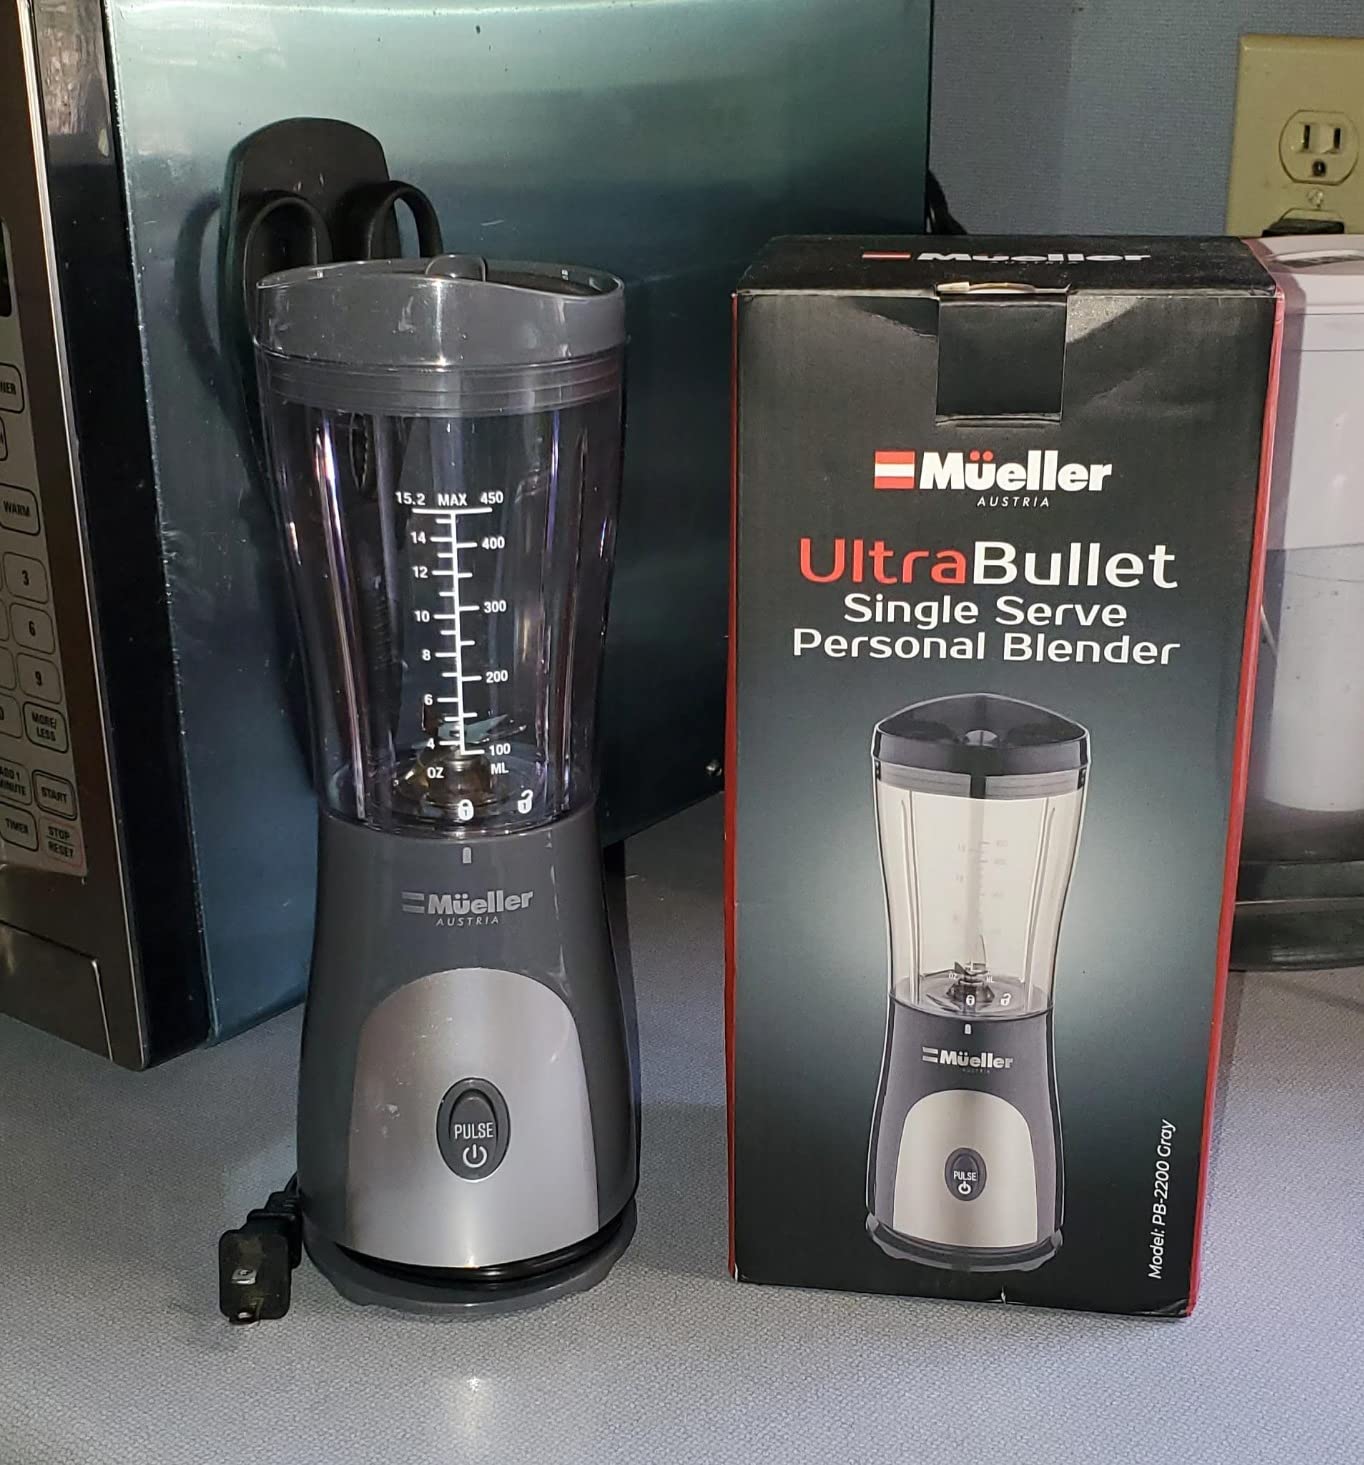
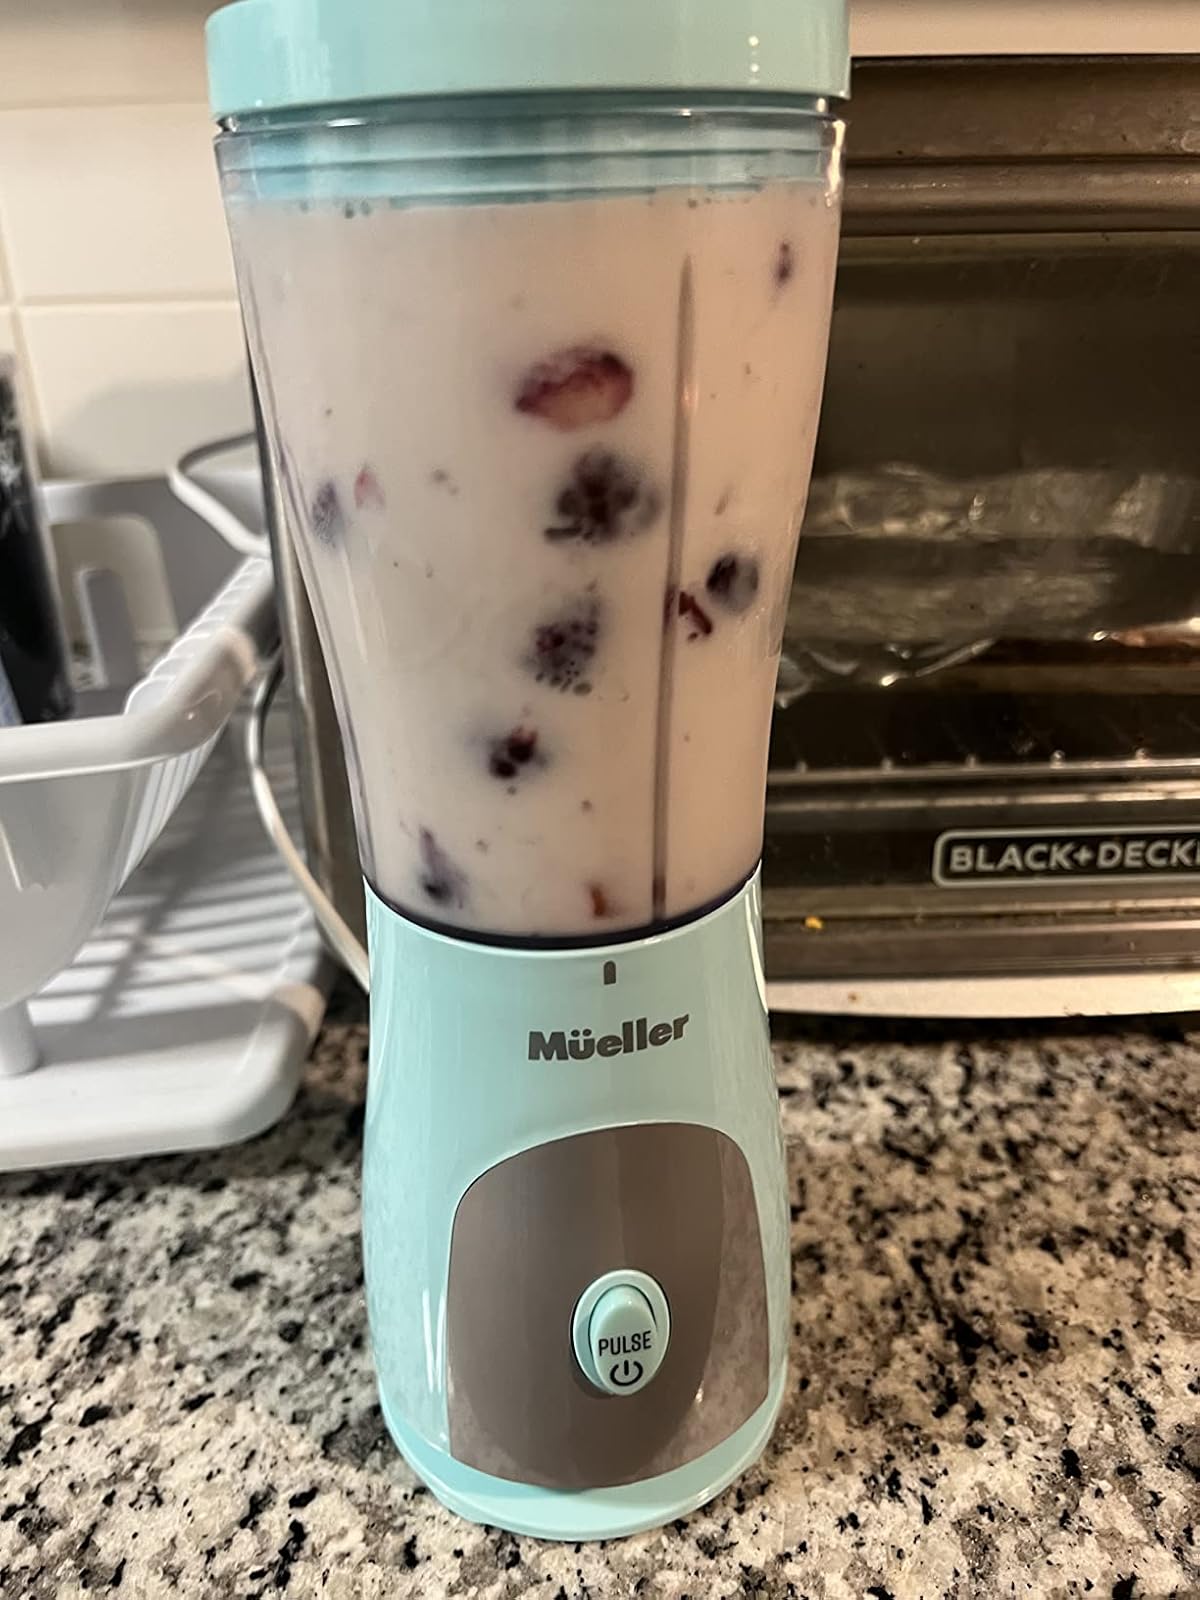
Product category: items_blender
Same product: no